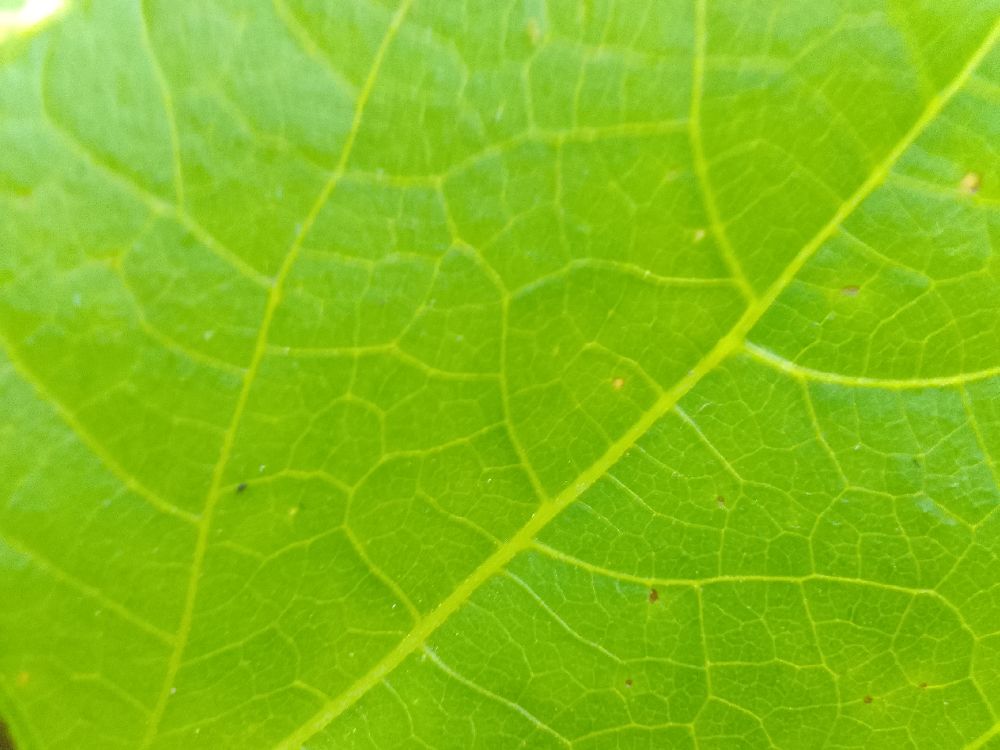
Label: healthy